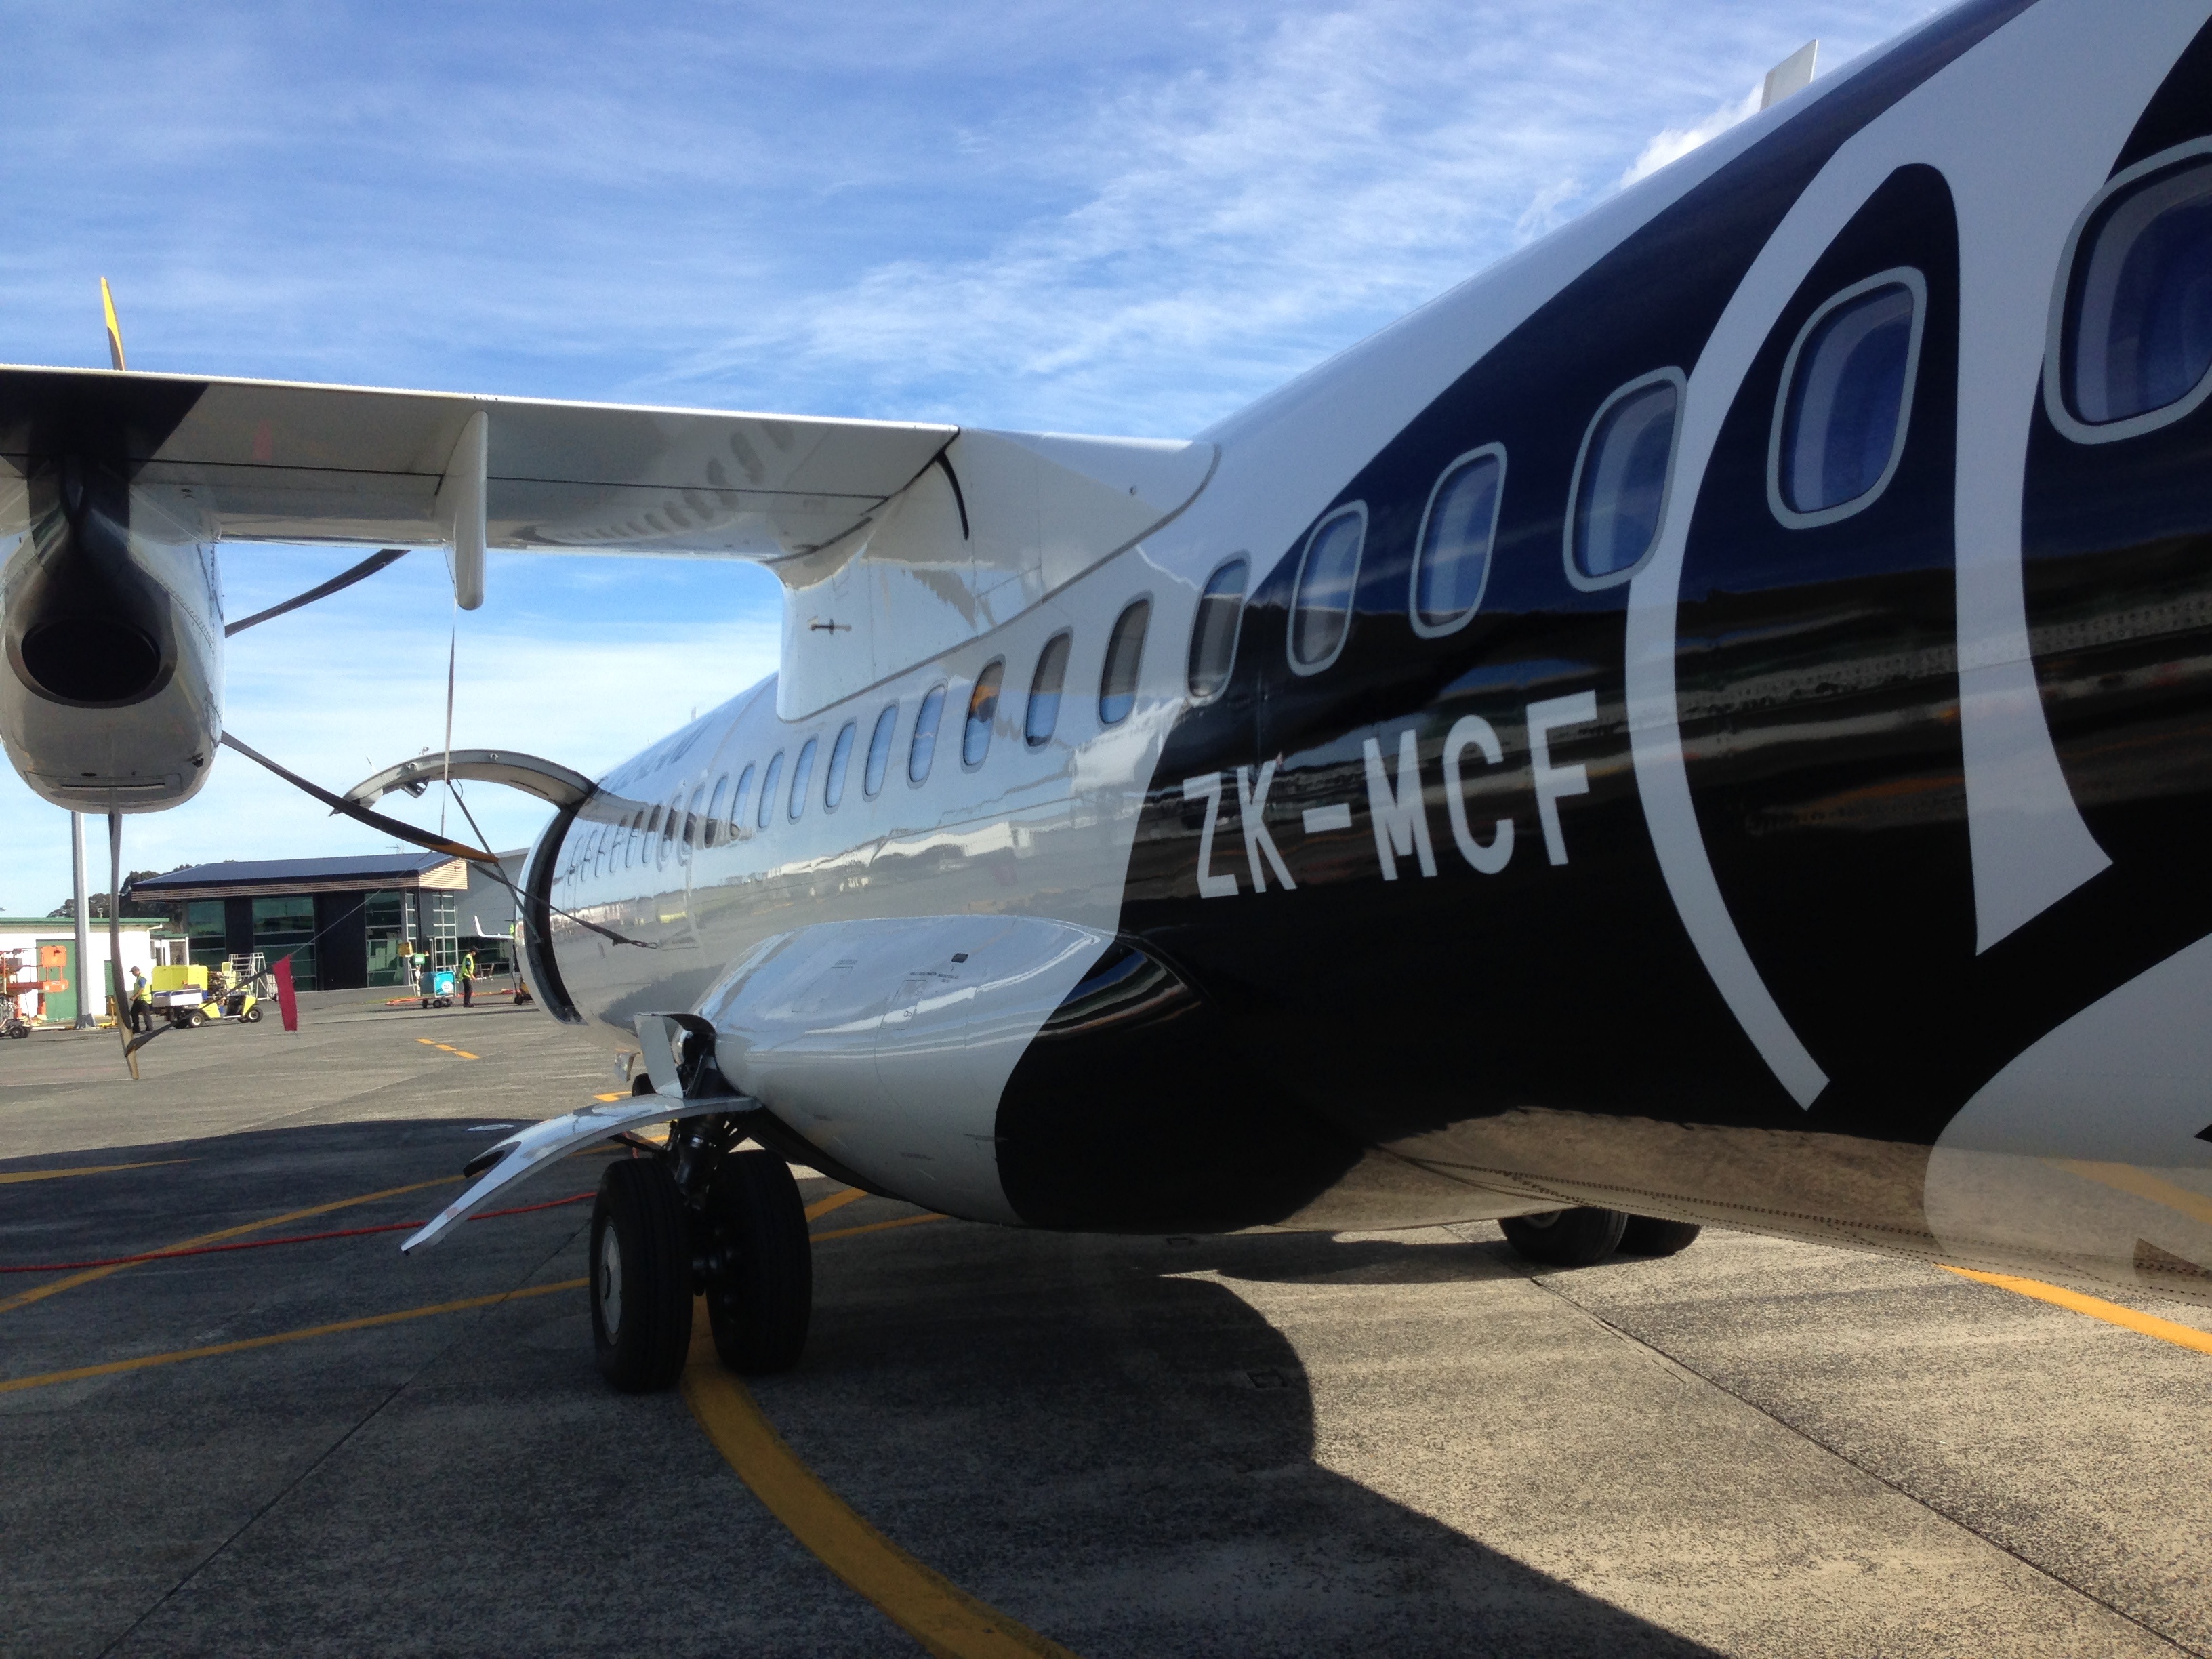
wing, airplane, aircraft, vehicle, airline, aviation, flight, boarding, airliner, propeller, light aircraft, air force, air travel, atmosphere of earth, narrow body aircraft, aerospace engineering, aircraft engine, propeller driven aircraft